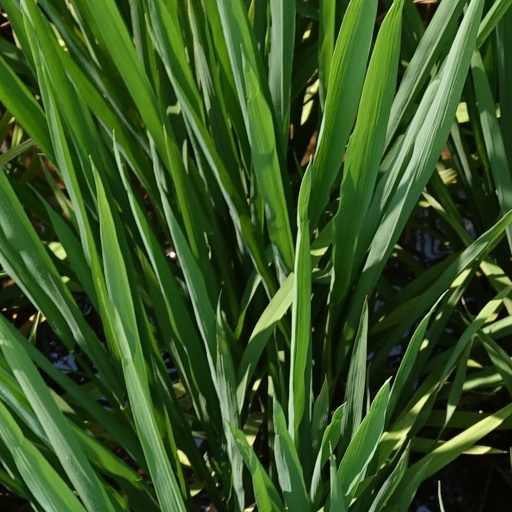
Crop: rice